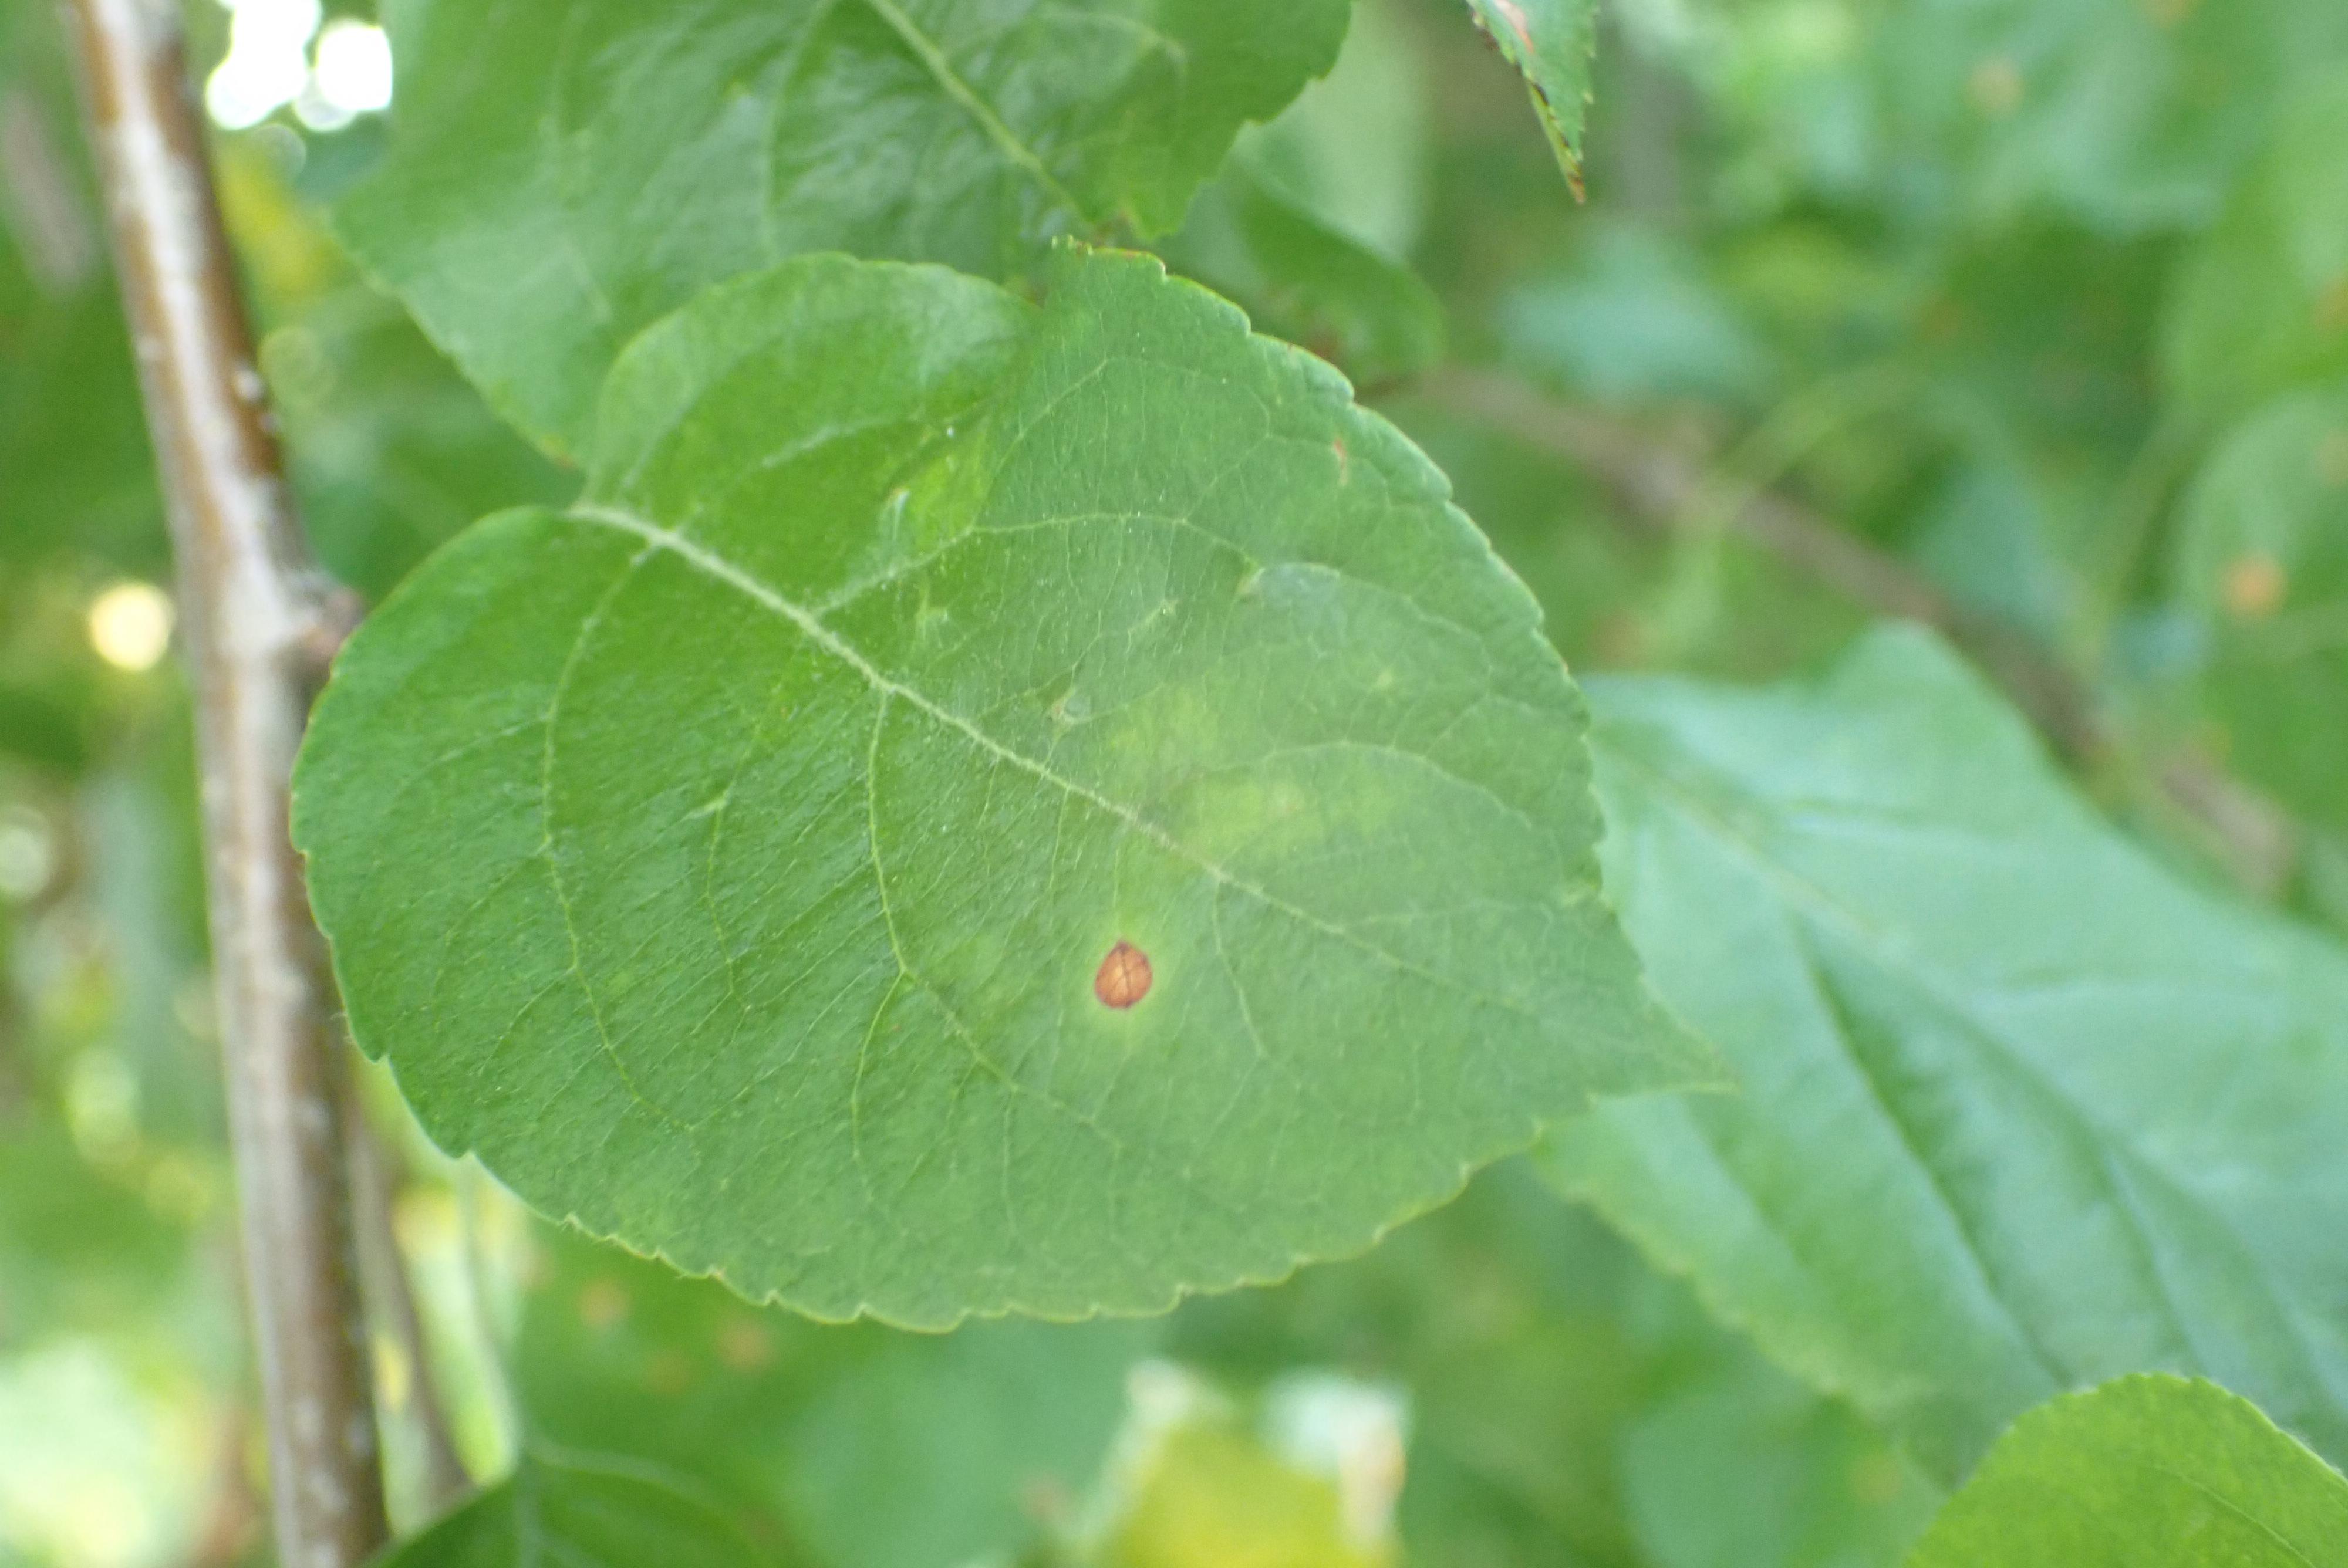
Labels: frog_eye_leaf_spot